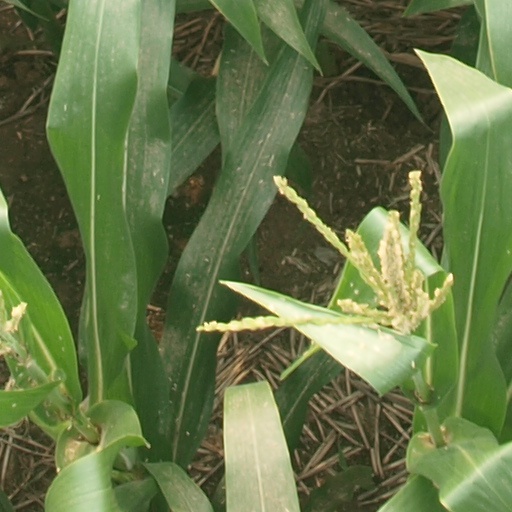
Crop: maize; corn